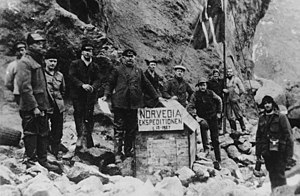
Norvegia-ekspeditionerne / Den første Norvegia-ekspedition
Fra annekteringen af Bouvetøen 1. december 1927.
Norvegia-ekspeditionerne betegner fire sydpolsekspeditioner som blev gennemført i perioden 1927–1931. Ekspeditionerne blev primært sendt for at udforske hvalforekomster i Sydishavet, og var finansieret af hvalfangstpioneren Lars Christensen. Ekspeditionerne annekterede også flere områder for Norge, blandt andet Bouvetøen i 1927 og Peter I's Ø i 1929, og opdagede flere til da ukendte landområder.